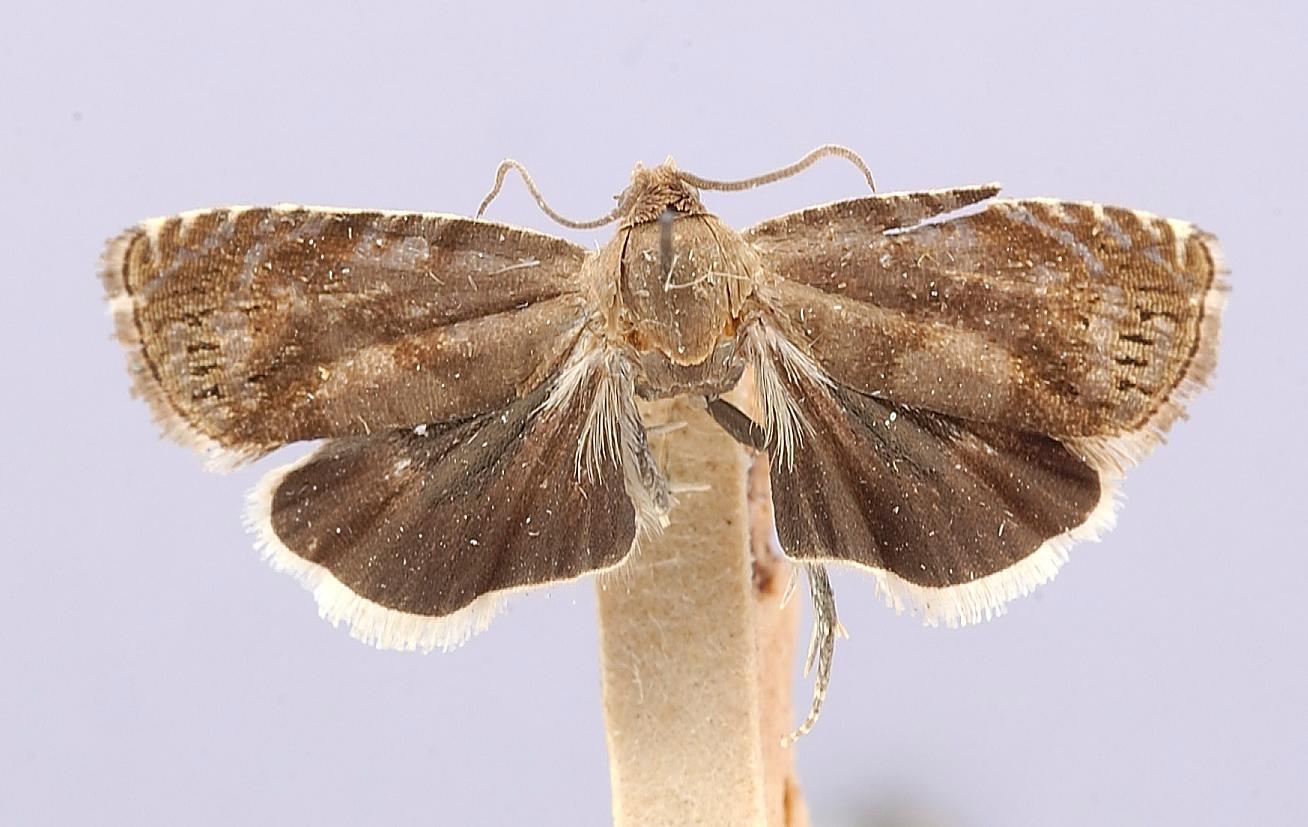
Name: Laspeyresia grandicula
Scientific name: Laspeyresia grandicula Heinrich, 1926
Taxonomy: Animalia, Arthropoda, Insecta, Lepidoptera, Tortricidae
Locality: Mountain Lake, Giles, Virginia, United States
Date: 14 Jun 1907 to 21 Jun 1907